James B. Ray

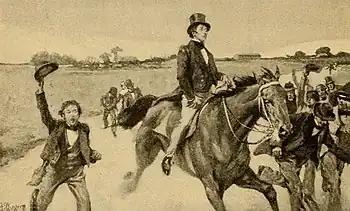
Gov. Ray arrives to pardon the minor convicted of murder in the Fall Creek Massacre as depicted in the book "Stories of Indiana", by Maurice Thompson.

Another notable event during Ray's first term in office took place when three white men were scheduled to be hanged for the murder of nine Native American men, women, and children. It marked the first documented trial, sentencing, and execution of whites for the murder of Native Americans under United States law. The Fall Creek Massacre and the executions of the convicted murderers took place on Fall Creek, near Pendleton in Madison County, Indiana, ten miles northeast of Indianapolis. On June 3, 1825, a large crowd, including members of the Seneca Nation, gathered to witness the executions. Two of the convicted men were hanged; however, Ray arrived to issue a dramatic, last-minute pardon to seventeen-year-old John Bridge Jr. after local residents petitioned the governor to intervene. Bridge was immediately taken down from the gallows, untied, and set free.